Ritambhara

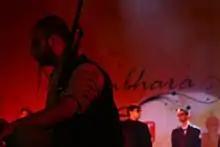
IIT Kanpur's Final Year batch performing at Ritambhara 2010

Ritambhara Prelims - Held on the first day of Antaragni, this event features approximately 20 college teams competing for selection by the jury for the final round.